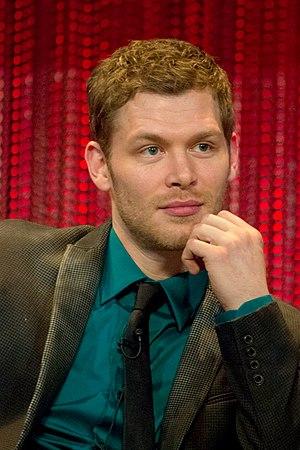
The Originals, ou Les Vampires originels au Québec, est une série télévisée américaine en 92 épisodes de 42 minutes créée par Julie Plec, diffusée entre le 3 octobre 2013 et le 1ᵉʳ août 2018 sur The CW et en simultanée au Canada sur CHCH-DT pour les deux premières saisons et demie.
Cet article présente les personnages de la série télévisée américaine Vampire Diaries, qui compte actuellement huit saisons.
Cet article présente les personnages de la série télévisée américaine The Originals.
Joseph Morgan est un acteur et réalisateur britannique.